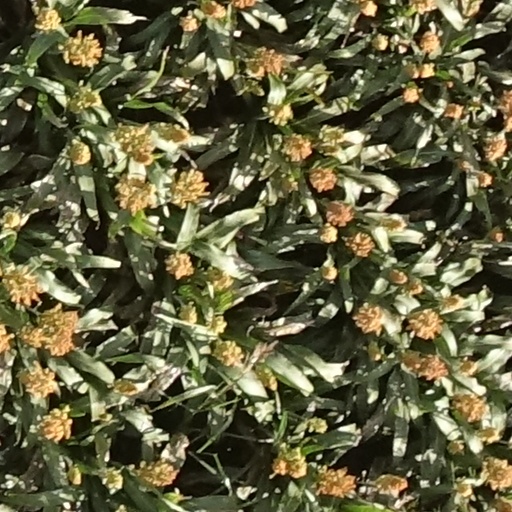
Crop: sorghum